Takahashi Yuichi

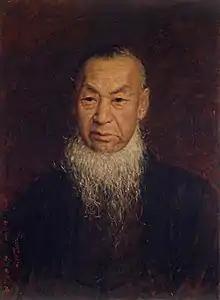
Portrait by Harada Naojirō

Takahashi was born to a samurai-class household at the Edo residence of Sano Domain, a subsidiary han of Sakura Domain, where his father was a retainer of the Hotta clan. Interested in art from childhood, he apprenticed to the Kanō school, but later became fascinated with western-style art through lithographs which were being available in Japan during the Bakumatsu period. In 1862, he obtained a place in the arts department of the "Bansho Shirabesho", the Tokugawa shogunate's research institute in western learning, where he studied under Kawakami Togai, and where he began experimentation with oil painting. In 1866, he went to Yokohama to study under the English artist and cartoonist Charles Wirgman, who was so impressed with his talent that he sponsored his participation in the Paris World Exhibition of 1867.